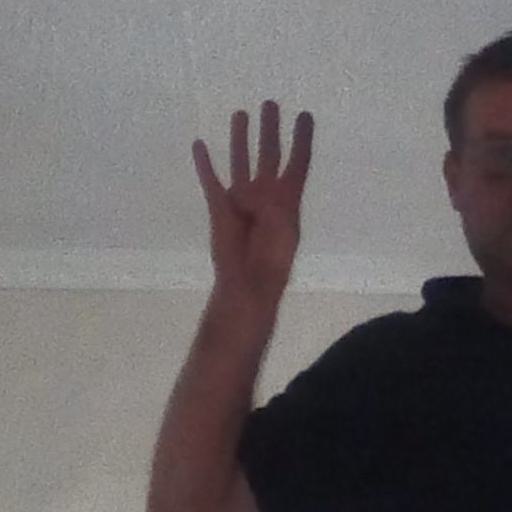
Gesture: four